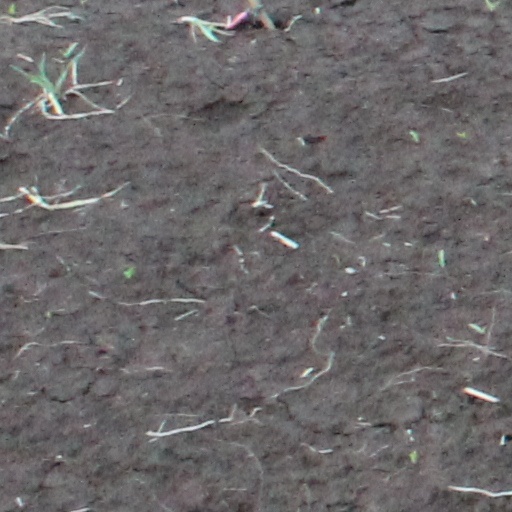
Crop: wheat